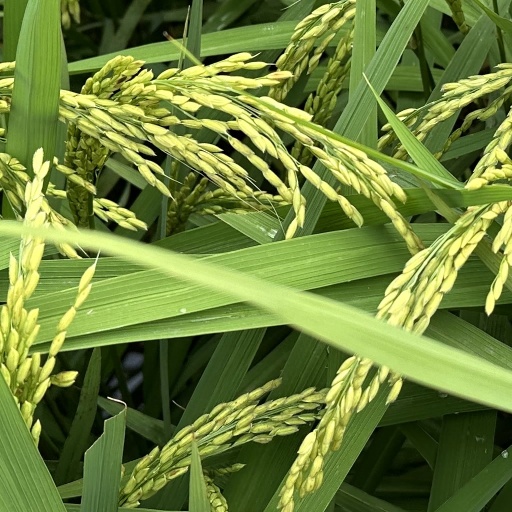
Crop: rice